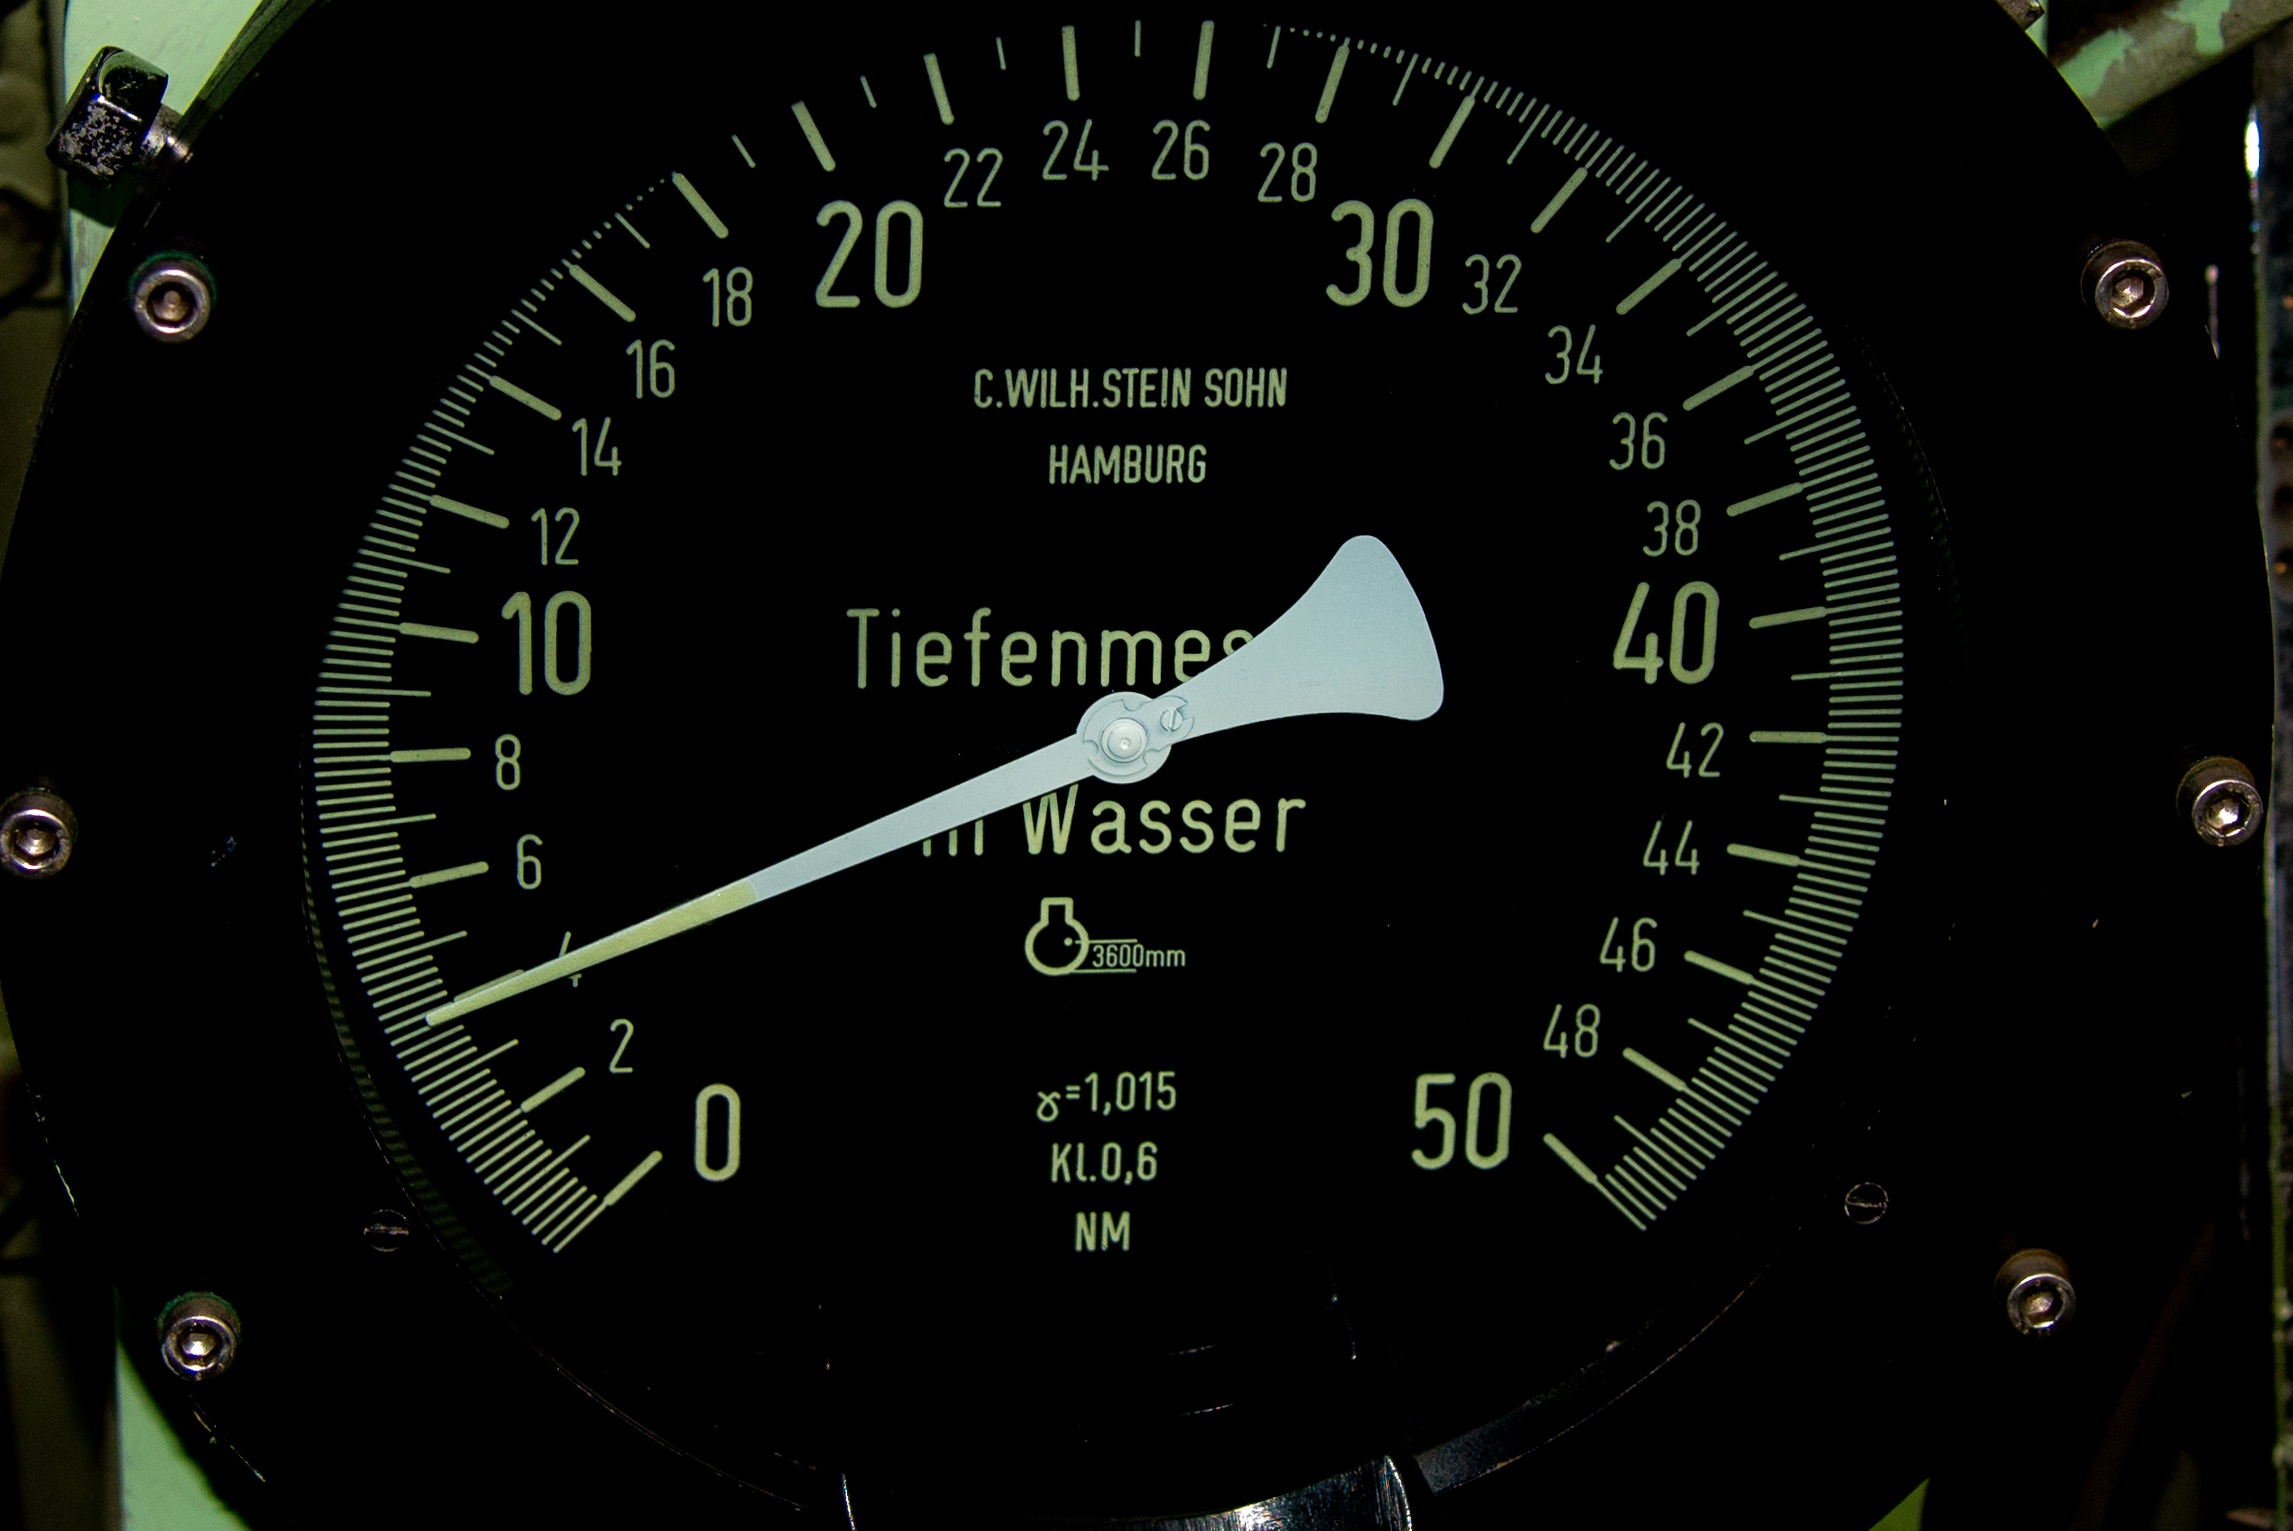
watch, wheel, clock, bar, gauge, speedometer, tachometer, ammeter, pressure, pointer, pressure gauge, city car, auto part, pressure display, depth gauge